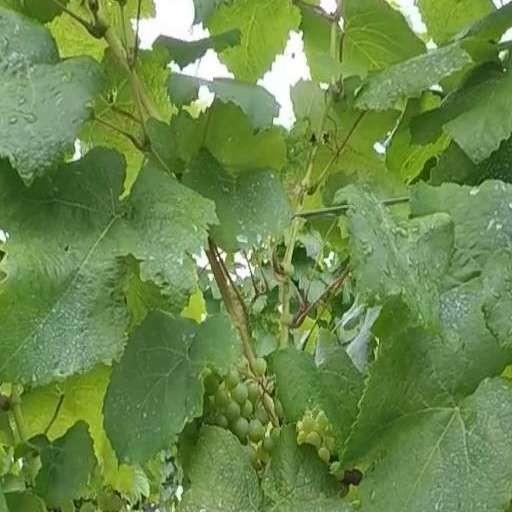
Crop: grape